Ephraim Chiume

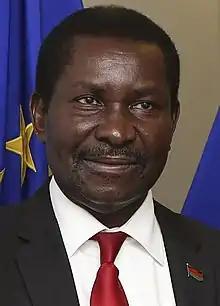
Ephraim Mganda Chiume in 2014.

Ephraim Mganda Chiume (born 1953) is a Malawian politician. A member of the Democratic Progressive Party (DPP), he formerly served in the Cabinet of Malawi, holding the position of Minister of Foreign Affairs between 2012 and 2014.